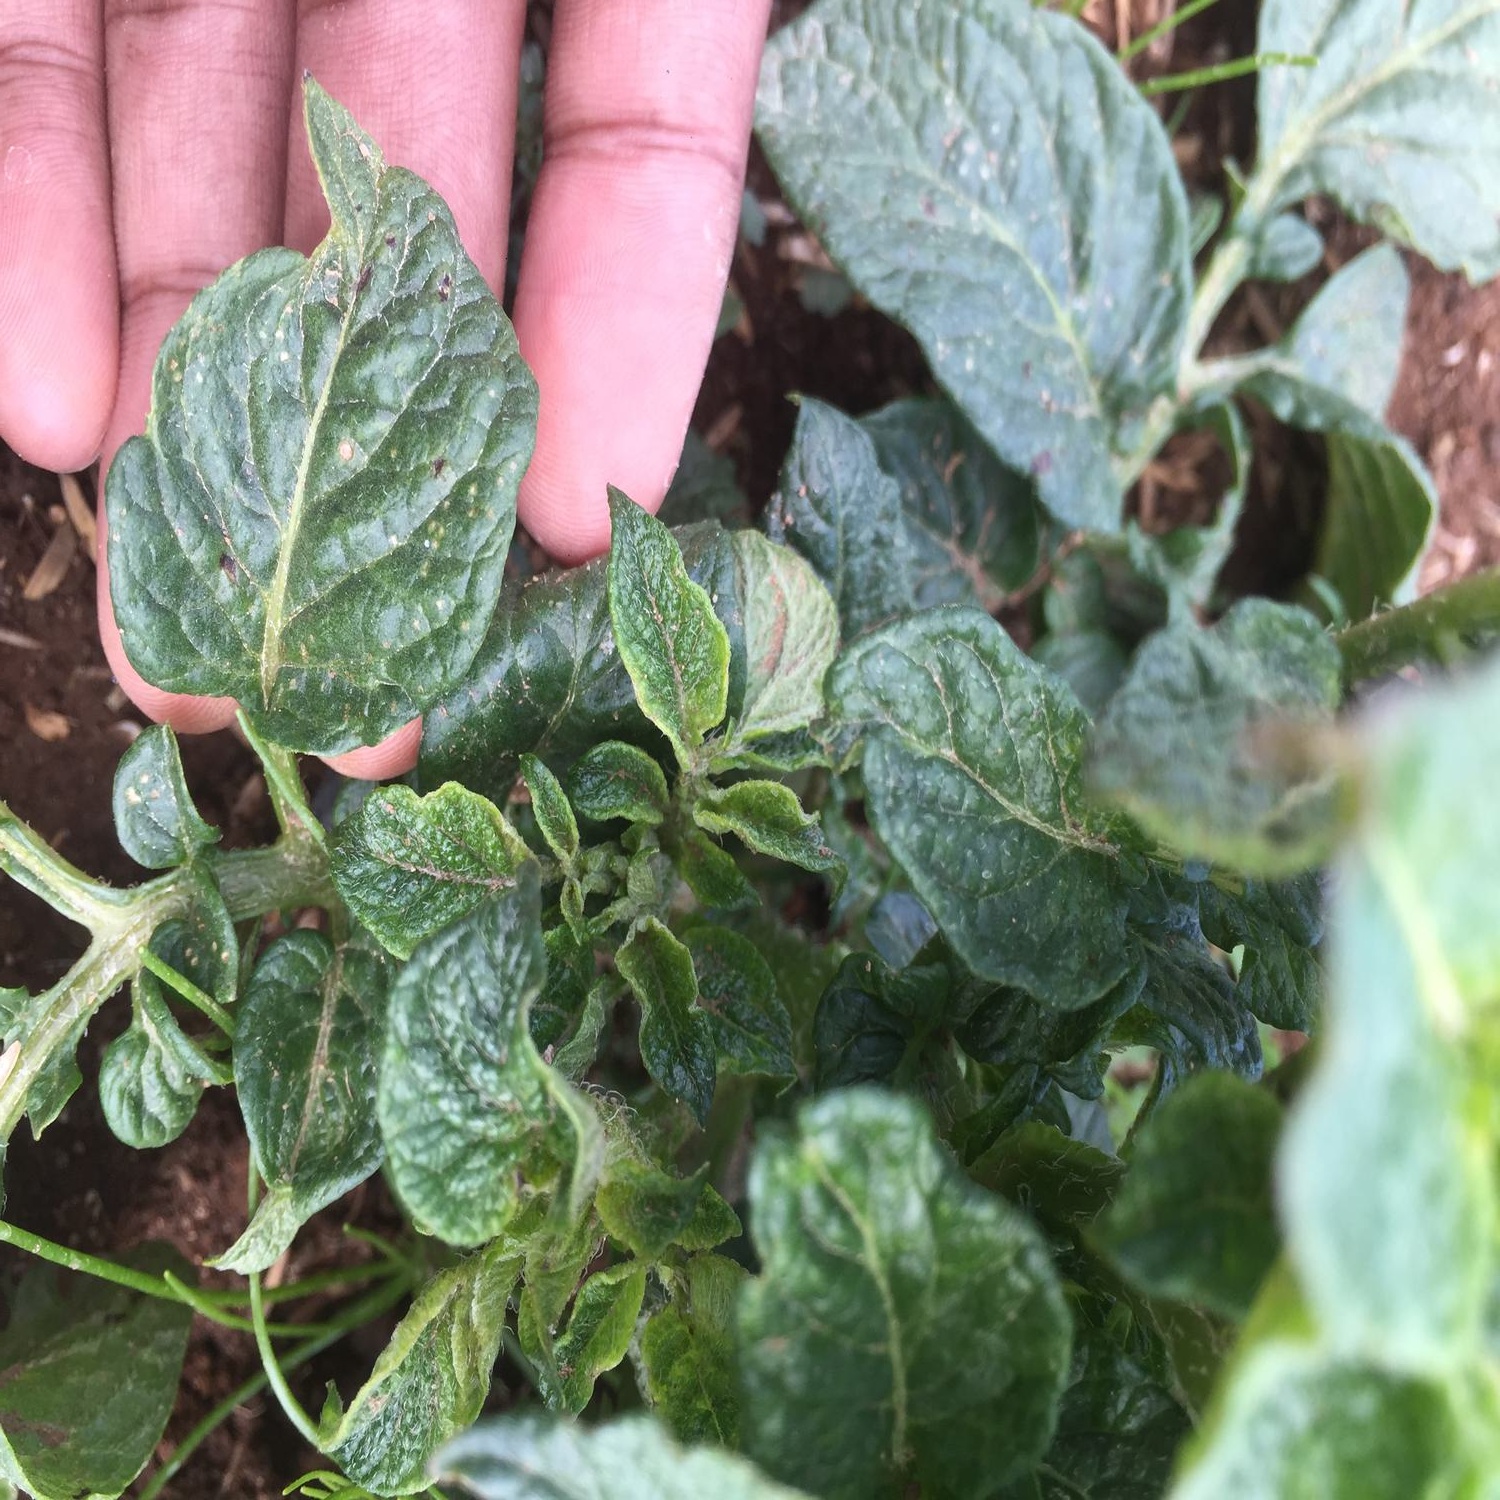
Etiqueta: Virus